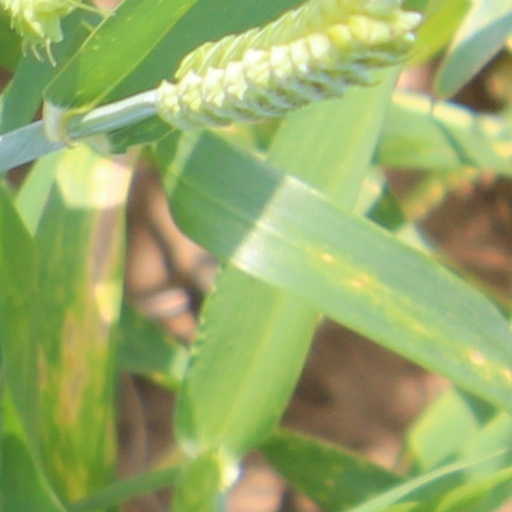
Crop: wheat